Lindenhof hill

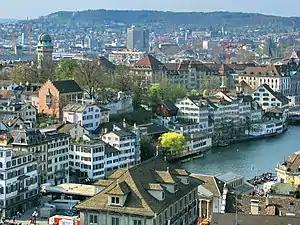
Schipfe quarter, Limmat, Lindenhof hill and Käferberg (in the background), as seen from Grossmünster (April 2010)

The Lindenhof (""linden yard"") is a moraine hill and public square in the historic center of Zurich, Switzerland. It is the site of the Roman and Carolingian era Kaiserpfalz around which the city has historically grown. The hilltop area—including its prehistoric, Roman, and medieval remains—is listed as a Swiss heritage site of national significance.